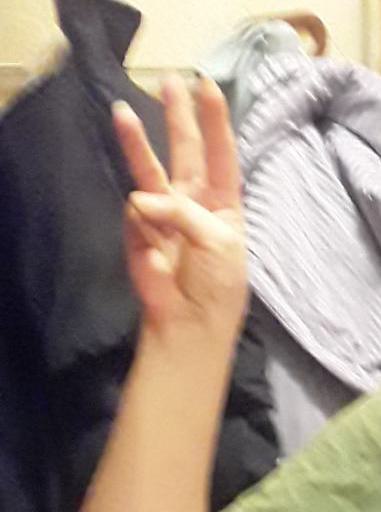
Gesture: three